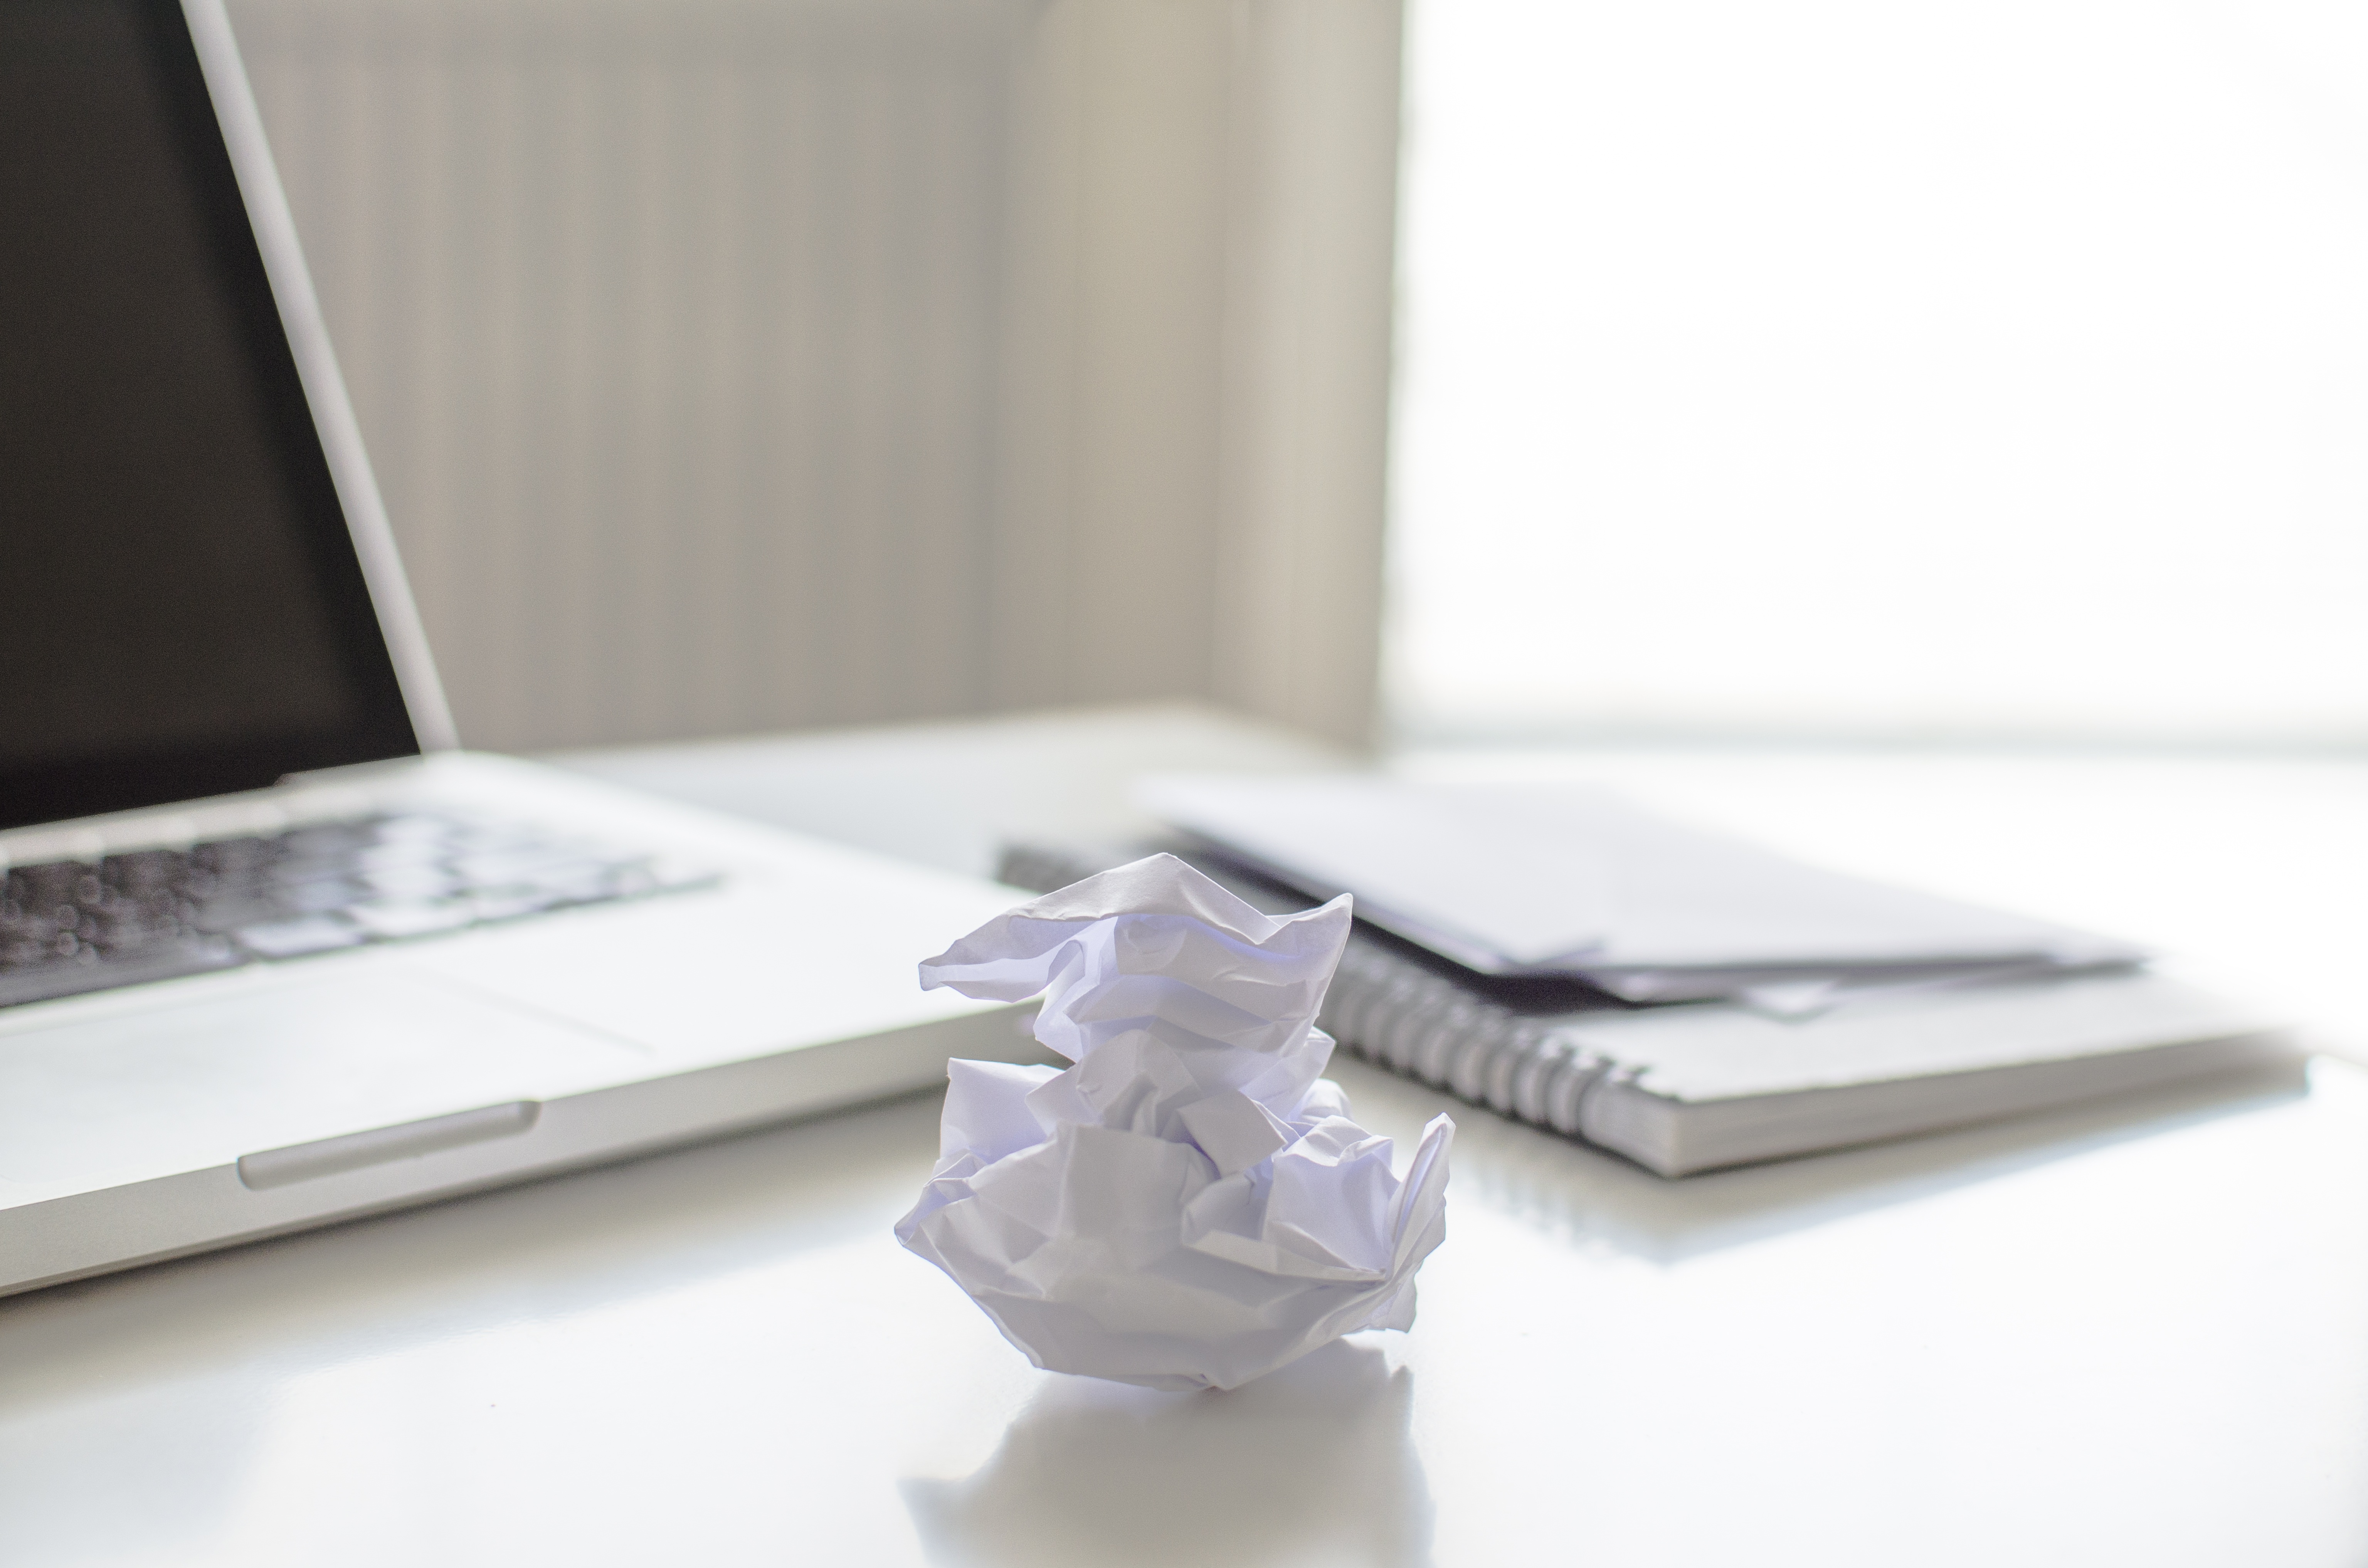
laptop, desk, notebook, computer, macbook, mac, writing, work, table, light, white, window, view, home, diary, busy, workspace, key, shadow, money, office, gray, glow, business, black, furniture, paper, modern, above, wallet, brand, product, project, macbook pro, pc, document, top, pocket, stuff